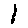
Label: 1